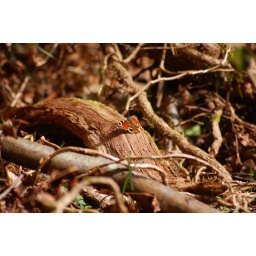
A beautiful butterfly on a log next to the river Barle in Exmour.